Battle of Hubbardton

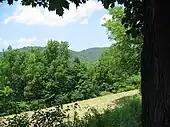
The military road to Hubbardton passed (and still passes) through the center gap in the hills in the photo's background

The British general, a Scotsman named Simon Fraser discovered early on July 6 that the Americans had abandoned Ticonderoga. Leaving a message for General Burgoyne, he set out in pursuit with companies of grenadiers (9th, 29th, 34th, and 62nd Foot) and light infantry (24th, 29th, 34th, 53rd, and 62nd), as well as two companies of the 24th Regiment and about 100 Loyalists and Indian scouts. Burgoyne ordered Riedesel to follow; he set out with a few companies of Brunswick jägers and grenadiers, leaving orders for the rest of his troops to come as rapidly as possible. Fraser's advance corps was only a few miles behind Colonel Ebenezer Francis' 11th Massachusetts Regiment, which acted as St. Clair's rear guard.